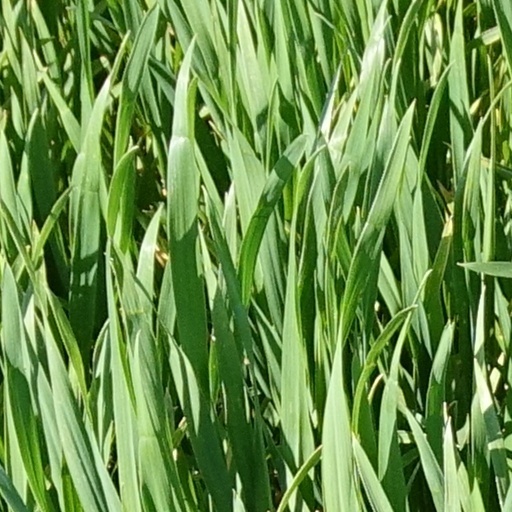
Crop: wheat